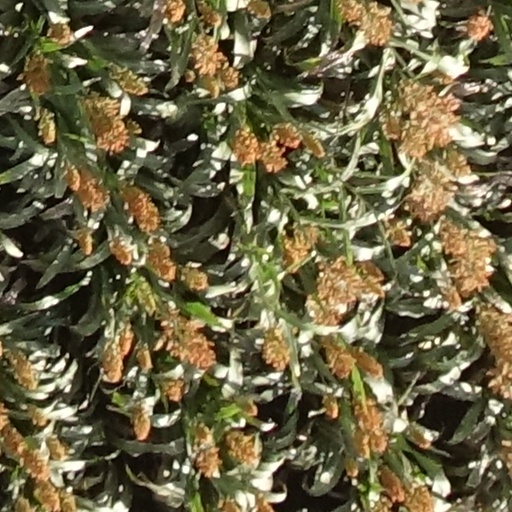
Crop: sorghum